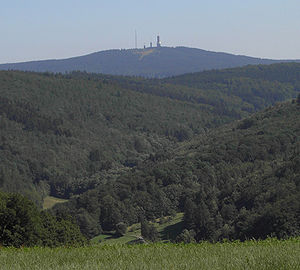
Naturparker i Tyskland / Naturparker
Naturparker i Tyskland er en liste over de 104 naturparker der er er oprettet i henhold til § 27 i Bundesnaturschutzgesetz. De omfatter omkring 25% af Tysklands areal.